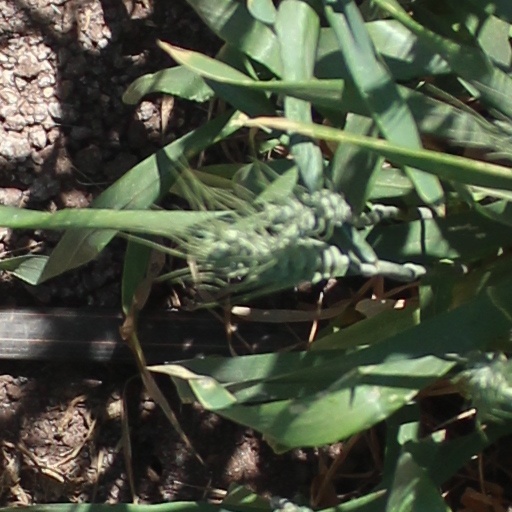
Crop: wheat